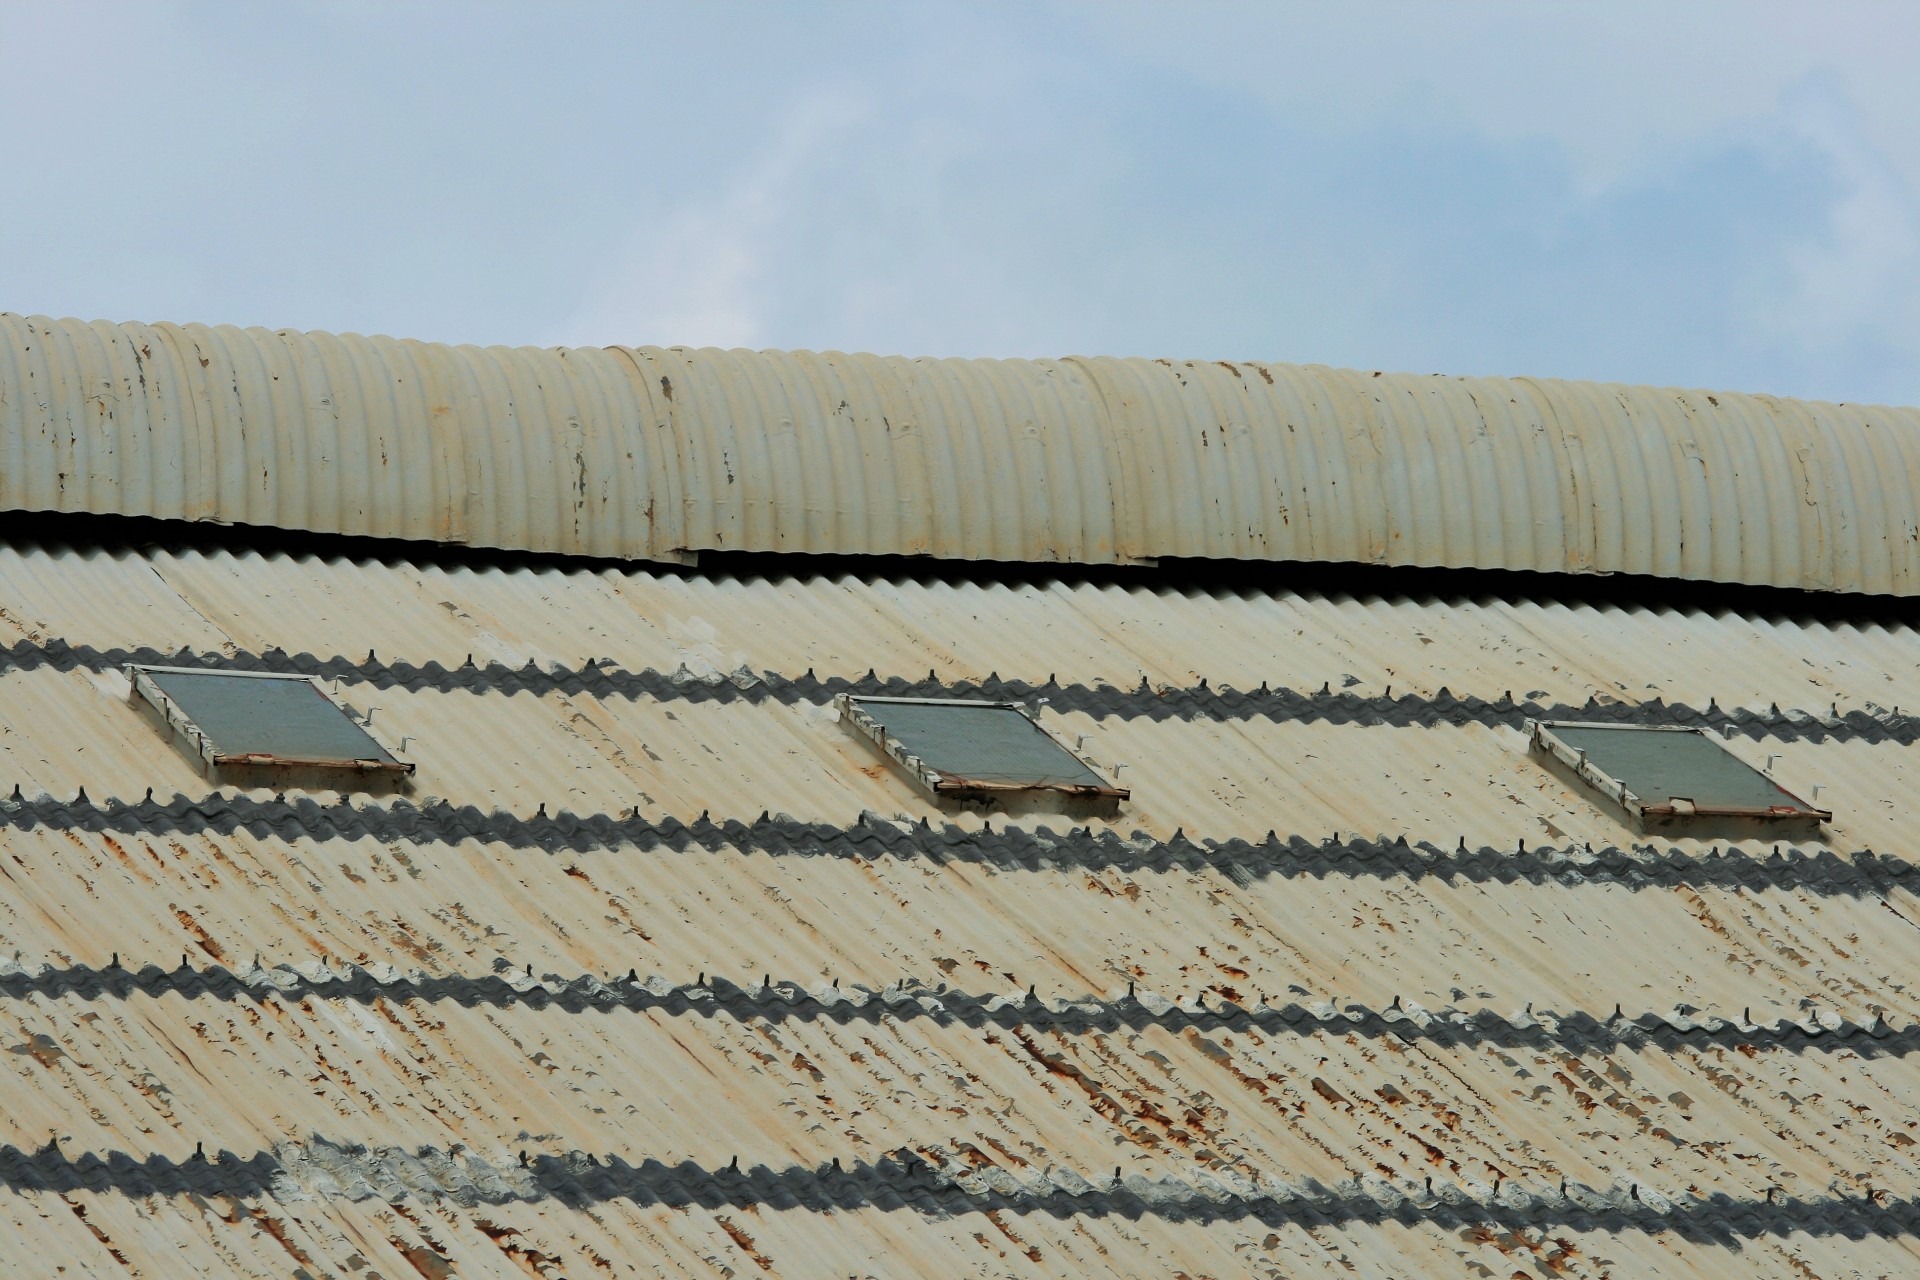
sand, wing, fence, structure, wood, roof, wall, hanger, corrugated iron, material, elements, corrosion, flaking, outdoor structure